Animals in video games

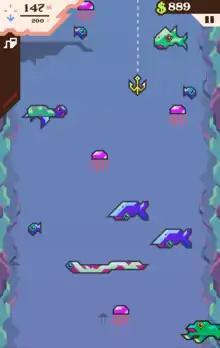
In "Ridiculous Fishing" (2013), fish are depicted as NPCs. The player must catch as many fish as possible.

Realistic-seeming animals in a video game world are seen as critical for building player immersion and a very important part of worldbuilding, as a lack of them can cause the level to appear dull and lifeless. This becomes even more important when the game is set in a natural environment. However, concessions are made to preserve a game's story and gameplay. For example, animals cannot be too skilled at hiding themselves or the player will have difficulty hunting them successfully, and they are typically restricted from entering certain places where they may disrupt important story moments.